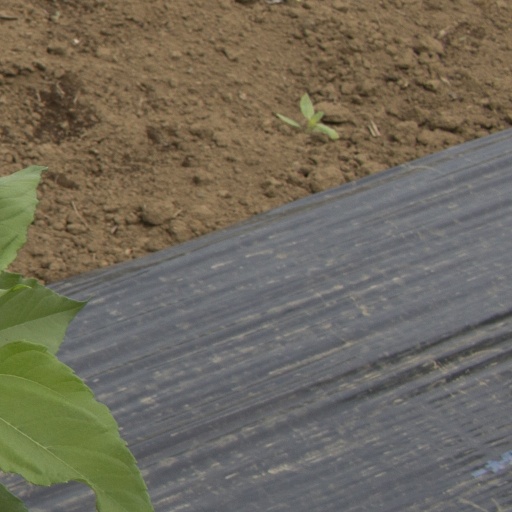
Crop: Jerusalem artichoke